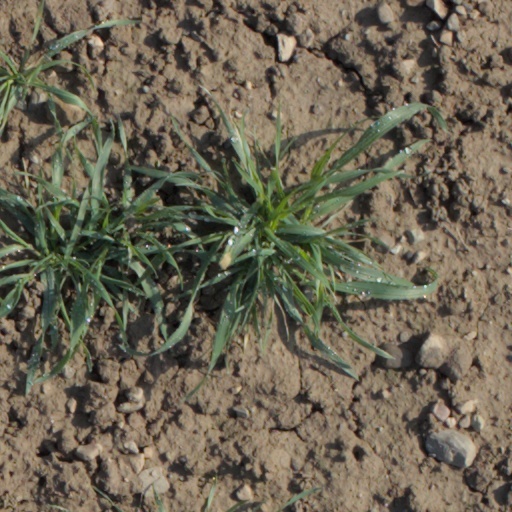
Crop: wheat